Askar Myrzakhmetov

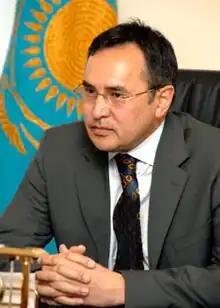
Myrzakhmetov in 2009

Askar Myrzakhmetov ("Asqar İsabekūly Myrzahmetov") is a Kazakh politician who held the positions of Counsellor of the Prime Minister of Kazakhstan and First Vice Minister of Agriculture between 1997 and 2006. He was ambassador to Uzbekistan in 2006 and 2007.